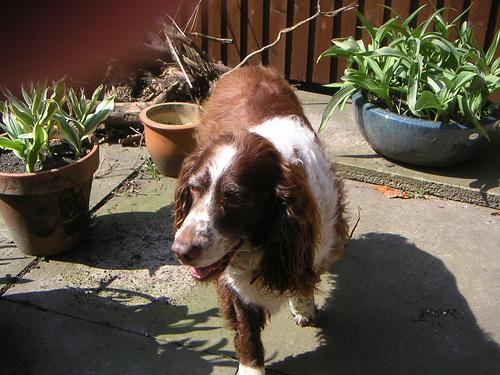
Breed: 276-n000112-English_springer